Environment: real
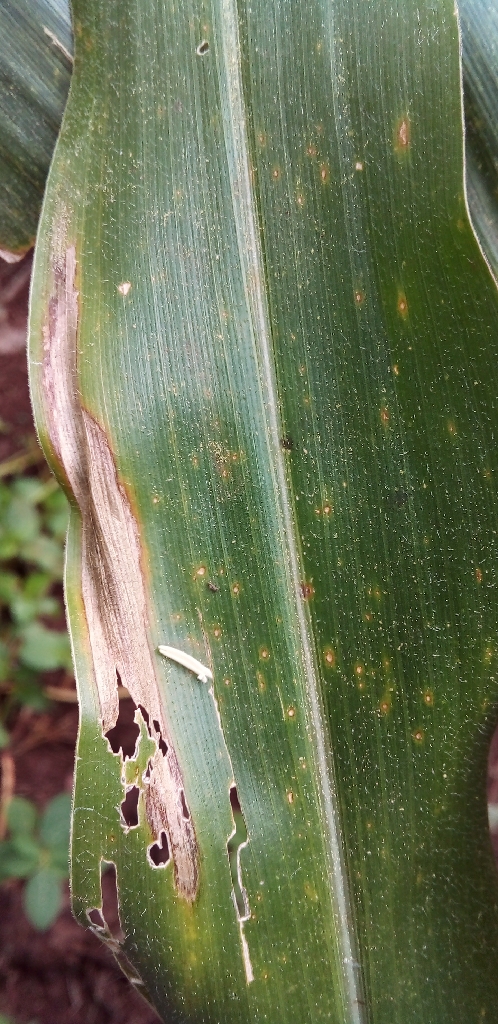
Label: northern_corn_leaf_blight